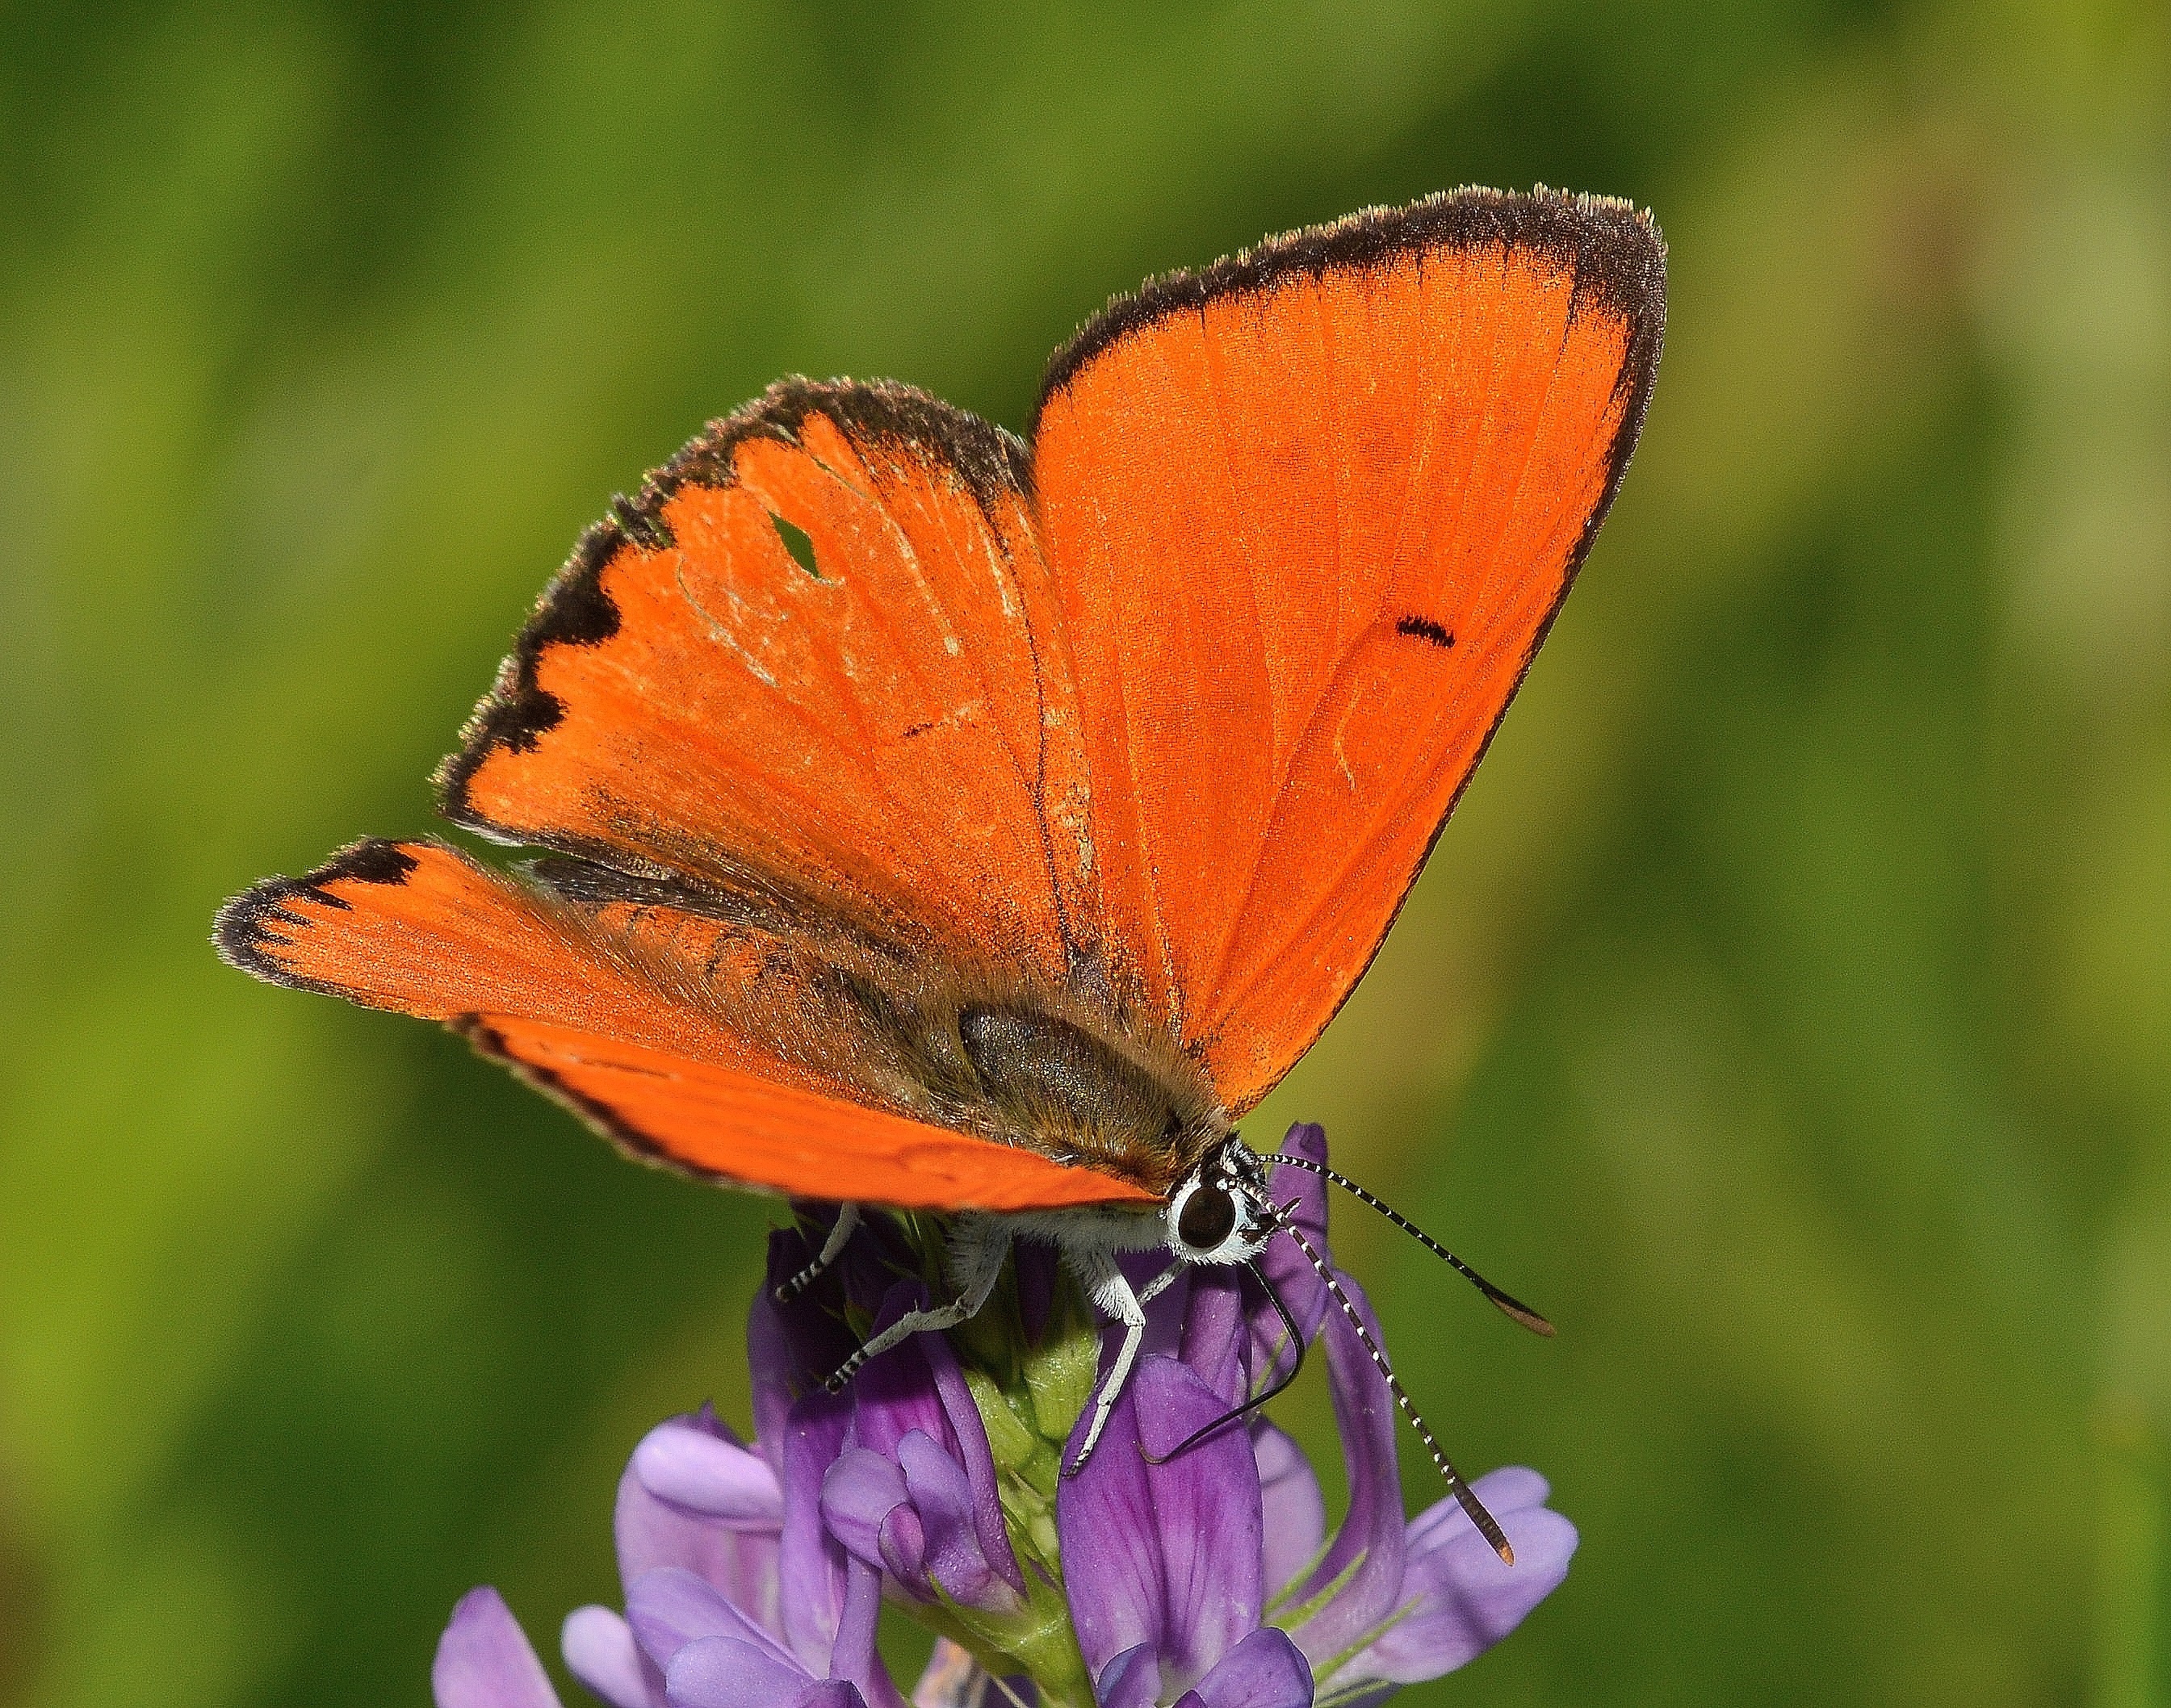
nature, photography, meadow, flower, petal, insect, butterfly, flora, fauna, invertebrate, wildflower, close up, monarch butterfly, insects, butterflies, nectar, pieridae, macro photography, arthropod, lycaena, pollinator, annual plant, moths and butterflies, lycaenid, brush footed butterfly, colias